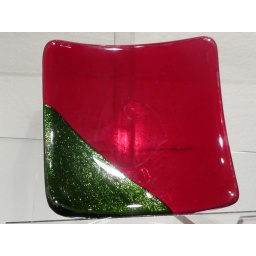
Small red and green square dish. Approximately four by four inches